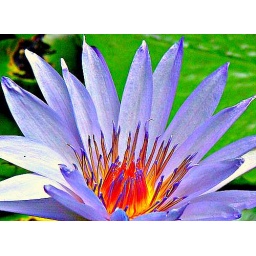
Water flower in the butterfly tent at XCaret